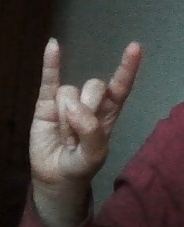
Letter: la